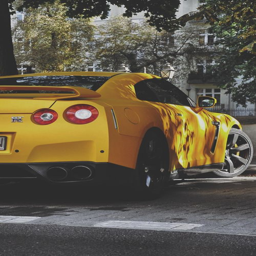
nothing will brighten your day more than seeingautomobile model sitting on your driveway .